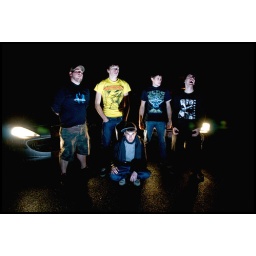
Strobist: car lights in the back and a bare 430EXII (@1/16) in front of the band, on the ground.